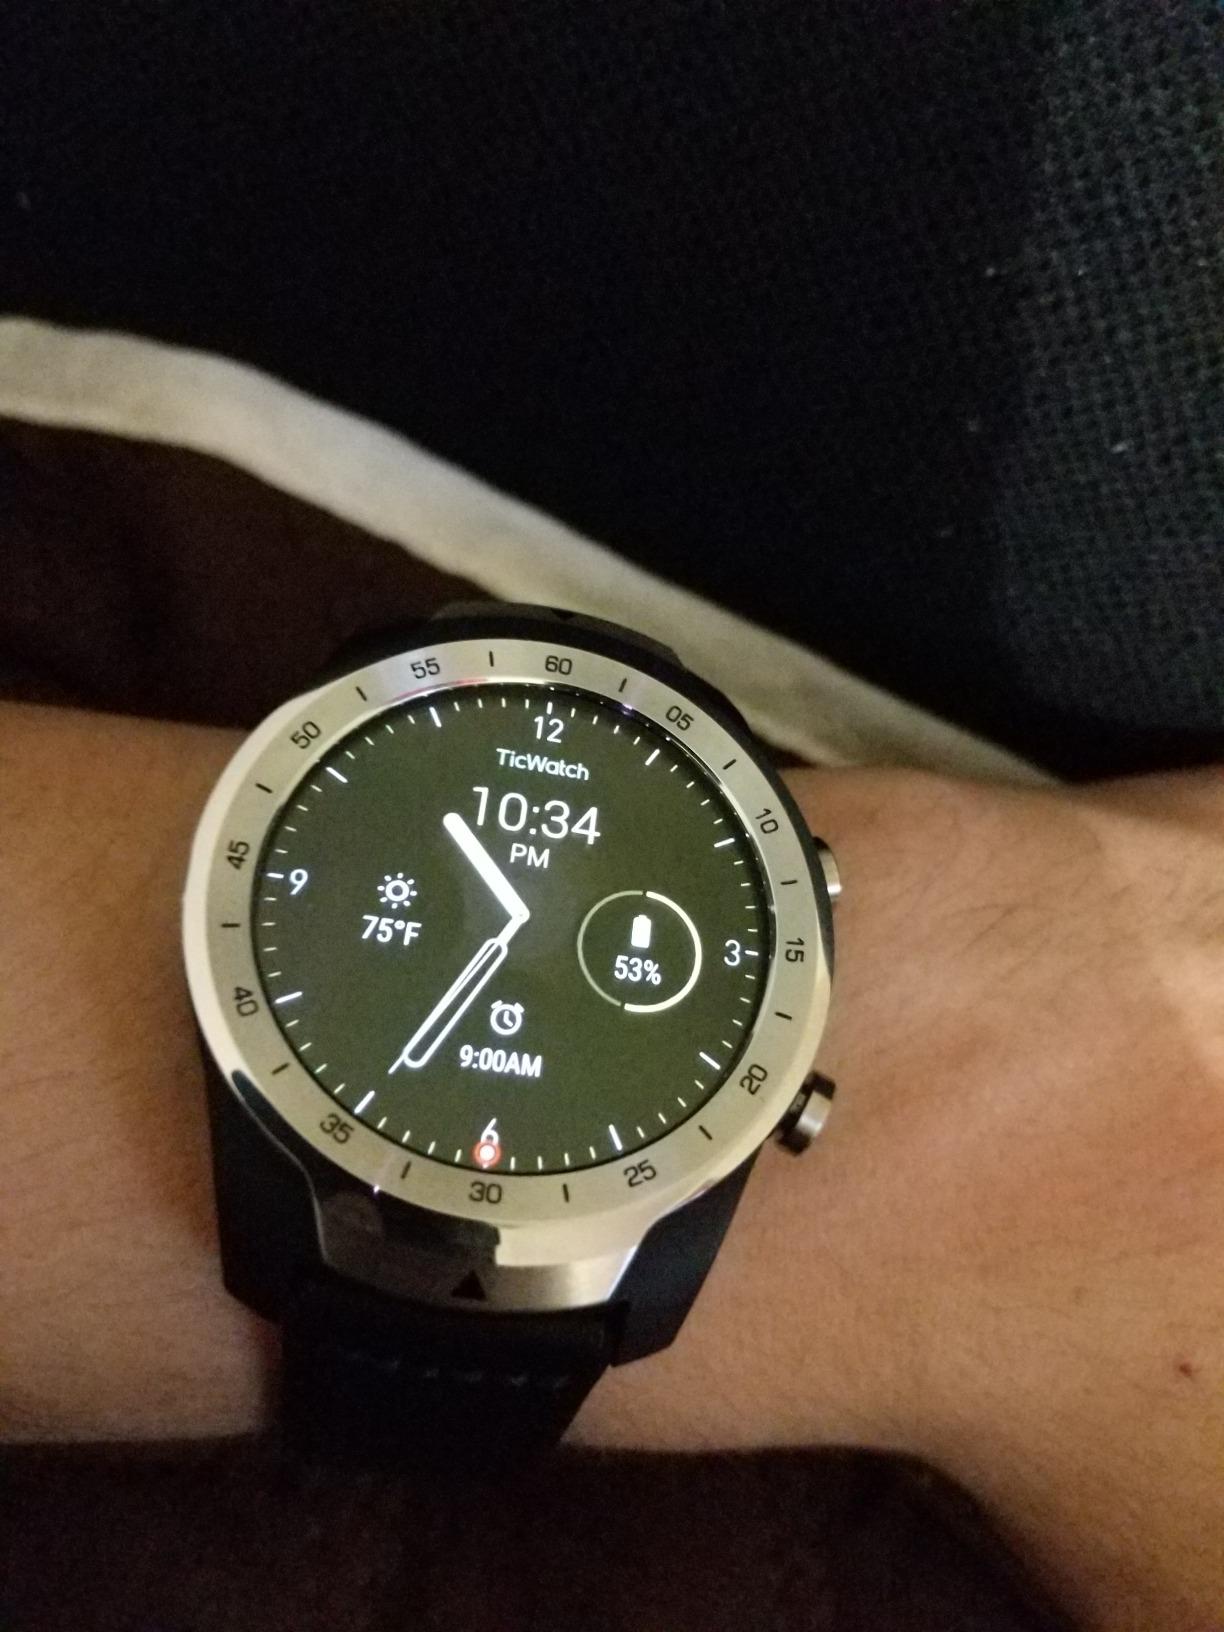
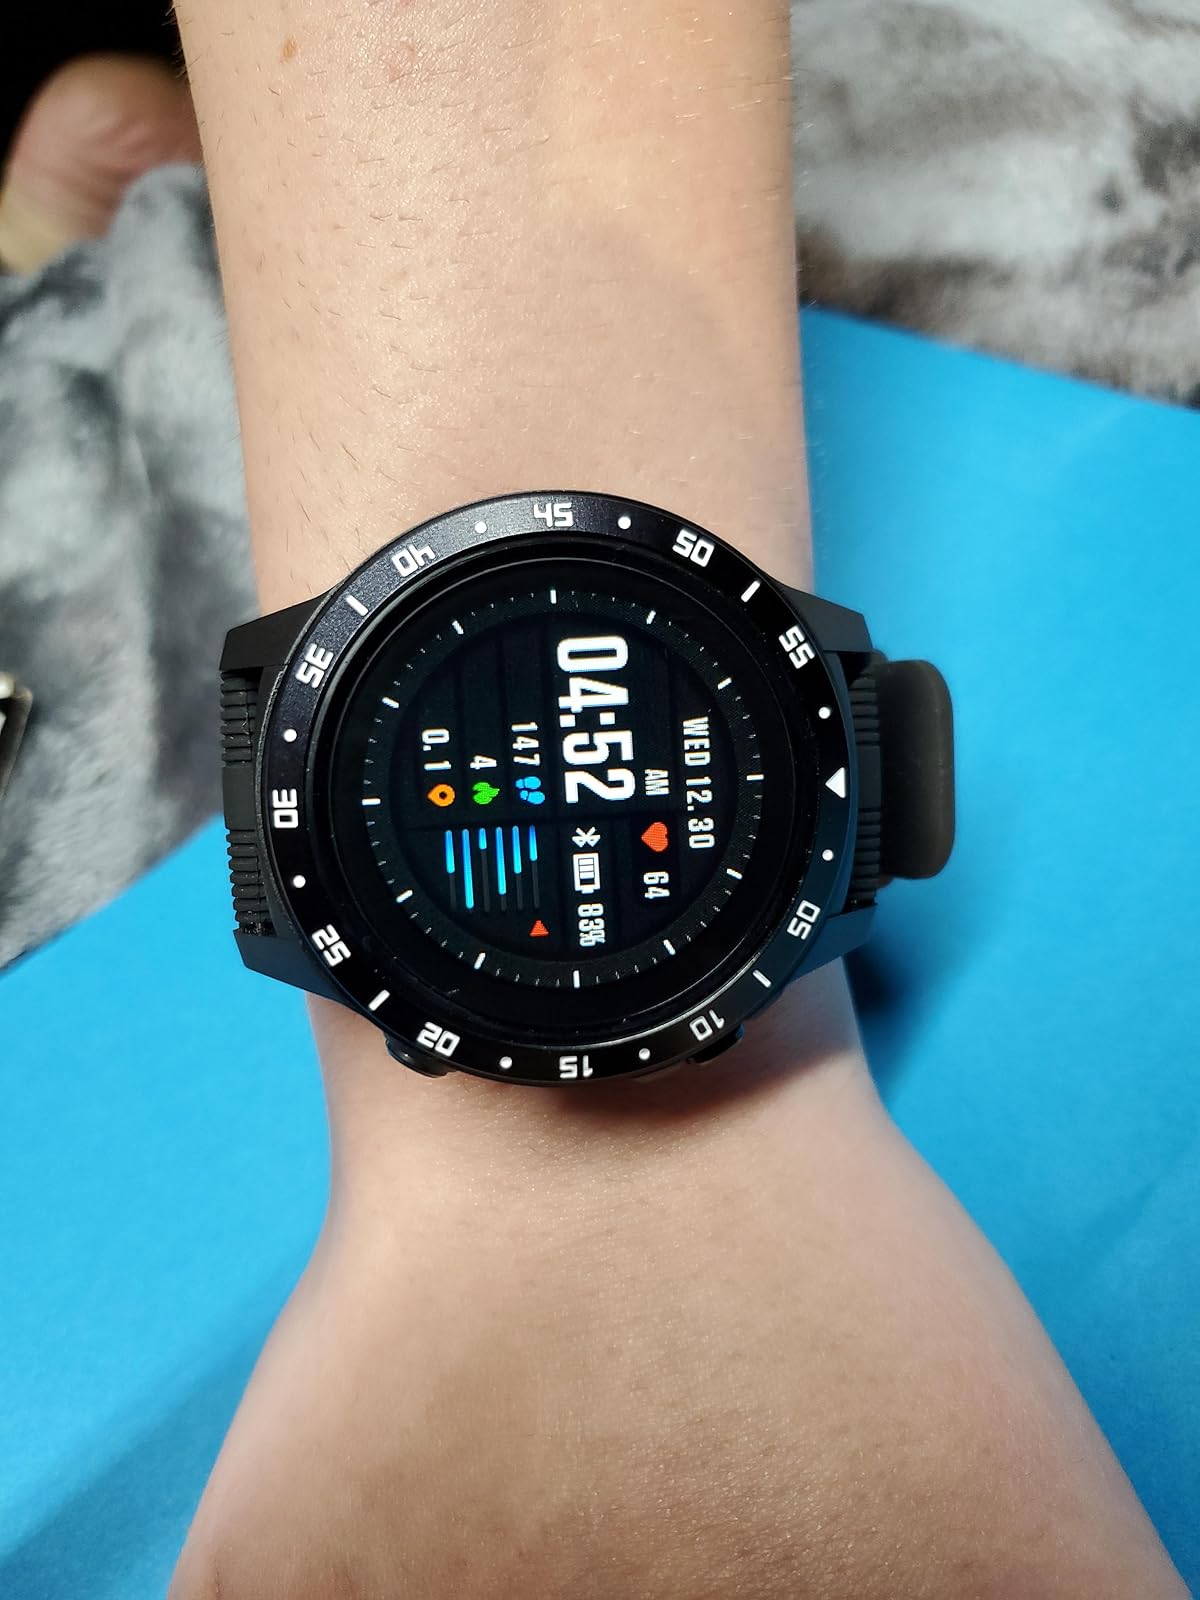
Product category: smartwatch
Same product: no